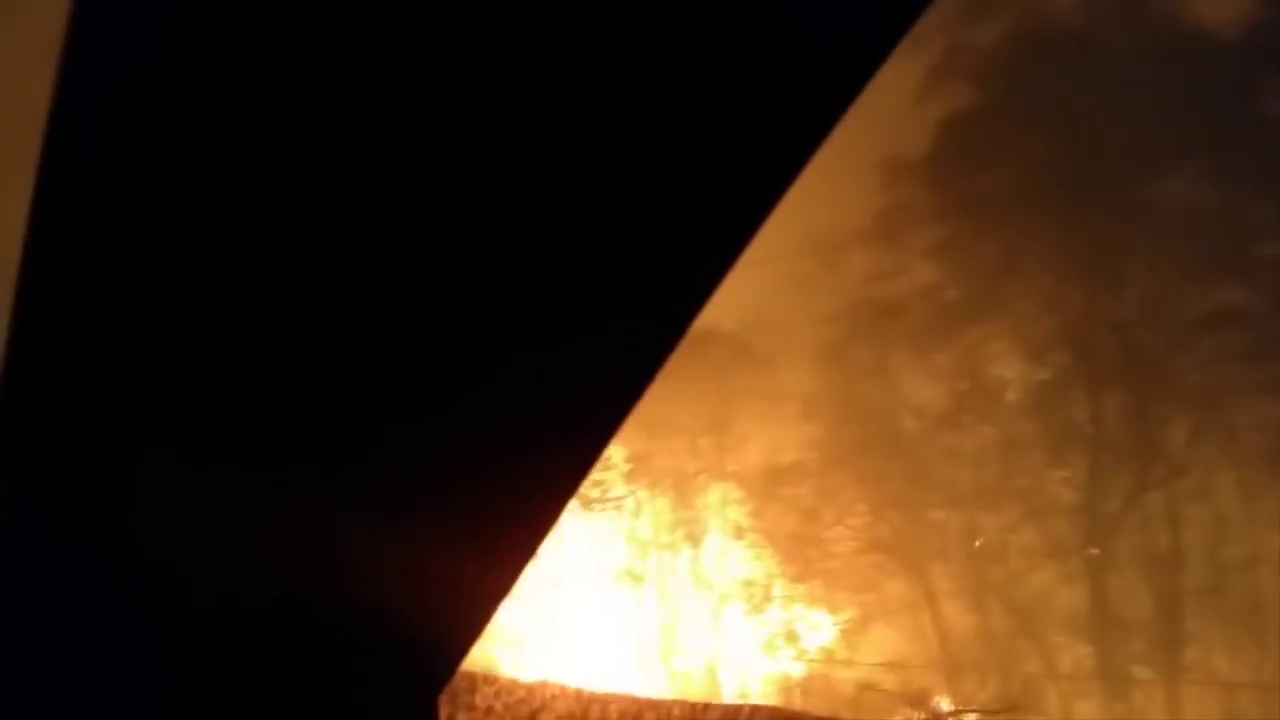
Fire: yes
Smoke: no